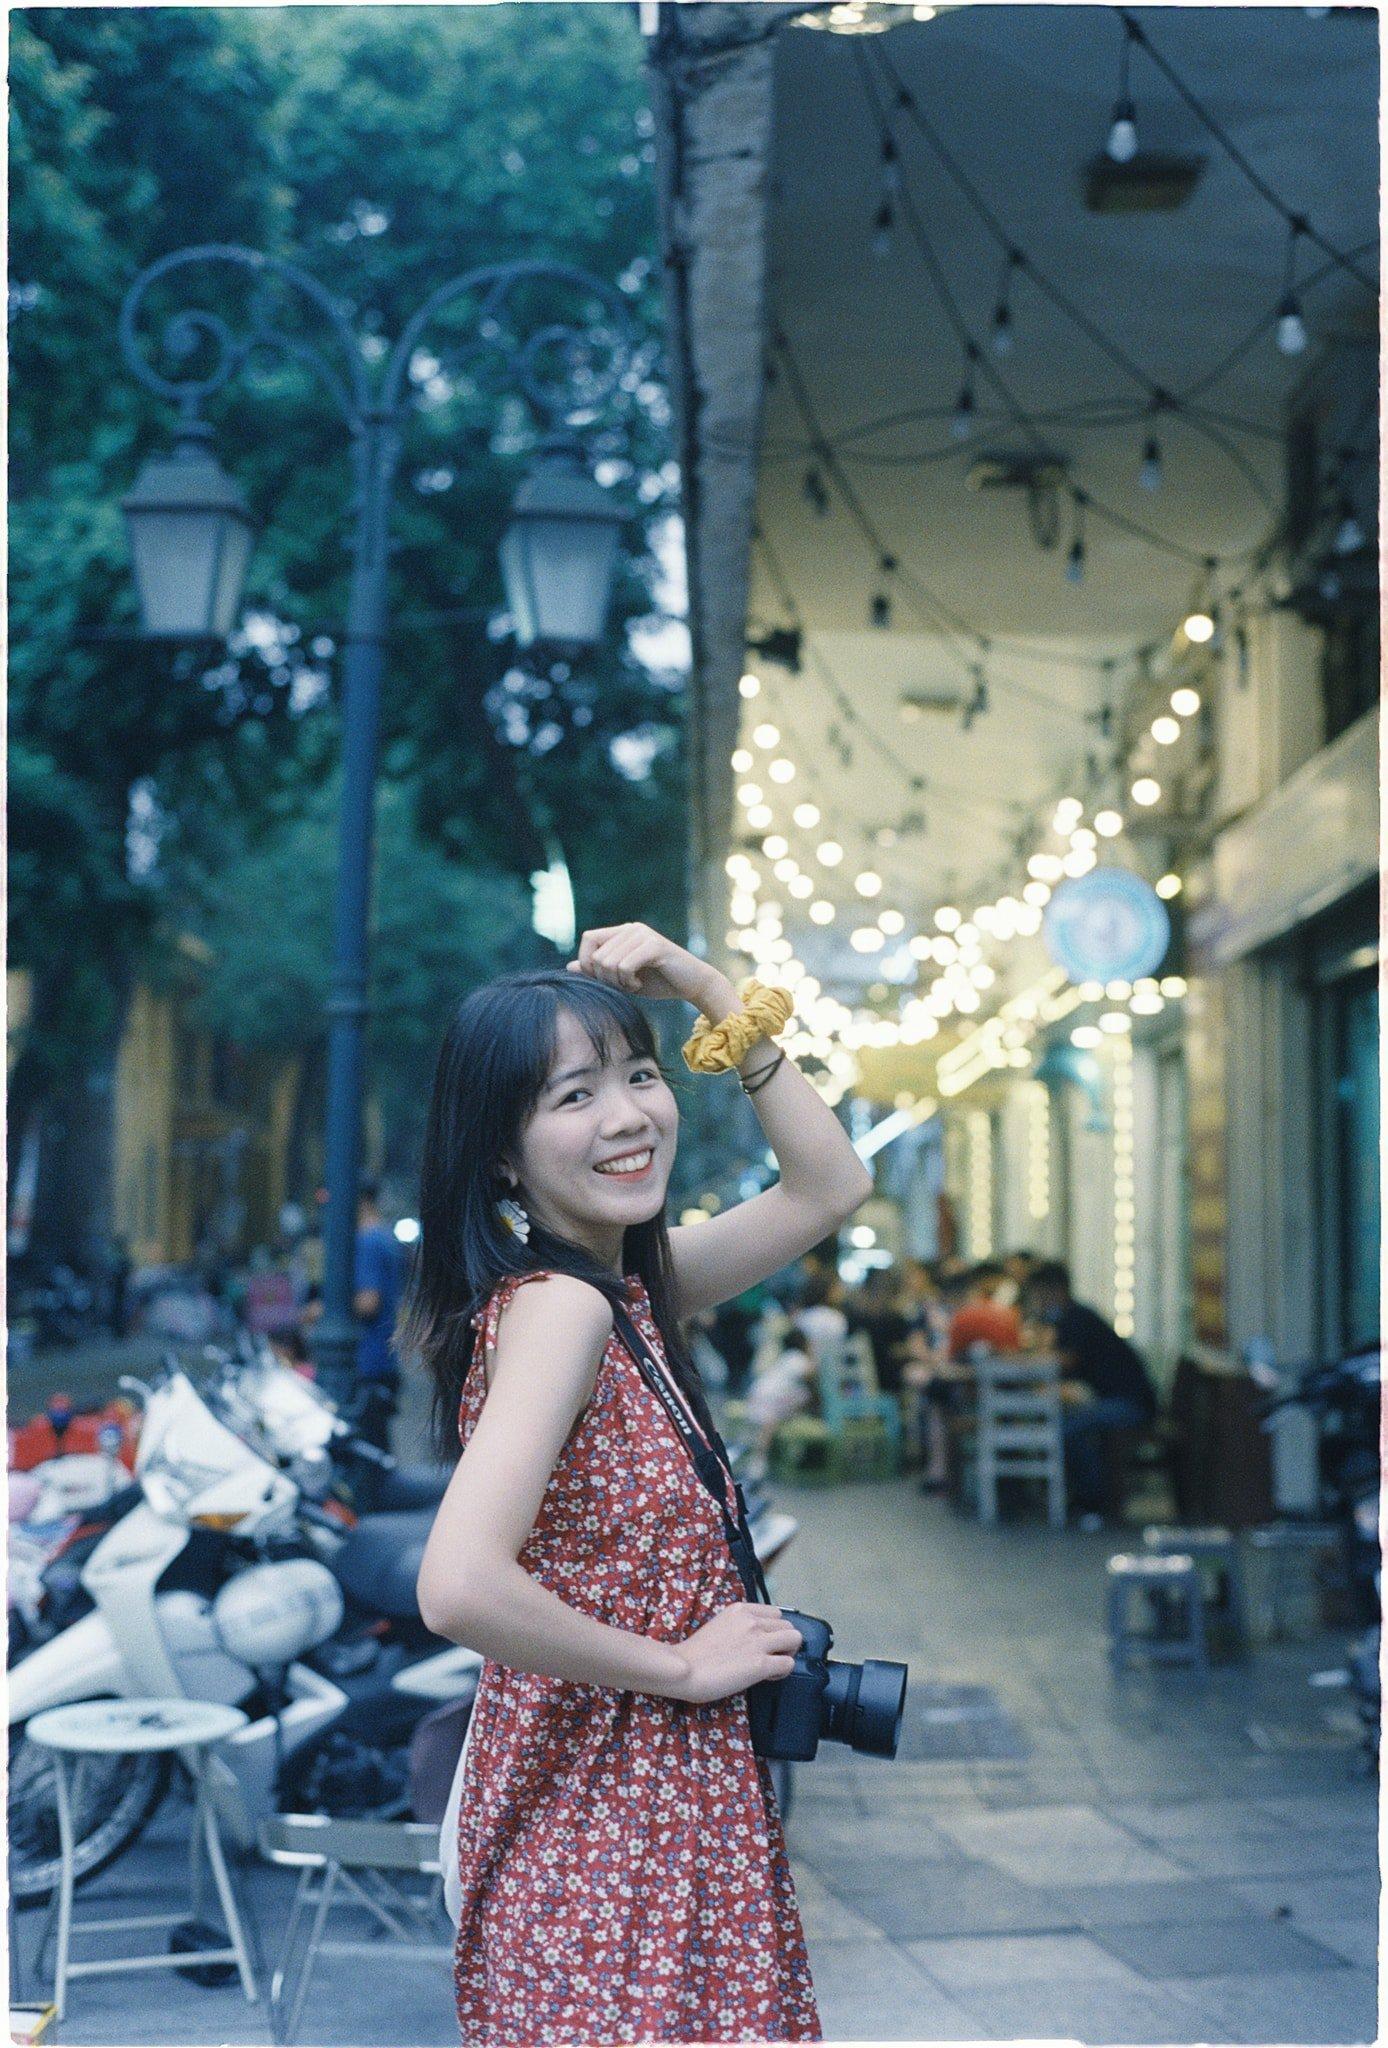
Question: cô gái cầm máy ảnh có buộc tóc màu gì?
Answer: màu vàng